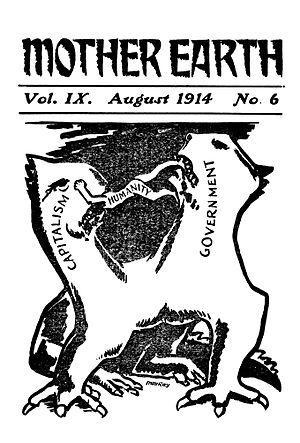
Mother Earth Août 1914.
Mother Earth est un journal anarchiste se présentant lui-même comme un « mensuel dédié aux sciences sociales et à la littérature » et édité par Emma Goldman de 1906 à août 1917, relayé ensuite du fait de la censure liée à la guerre, par un Bulletin d'octobre 1917 à avril 1918.